Attack on Mers-el-Kébir

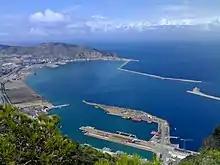

The most powerful group of French warships was commanded by Admiral Marcel-Bruno Gensoul at Mers-el-Kébir in French Algeria, comprising the old battleships (commander of the 2nd Battleship Division, Rear-Admiral , embarked) and (Captain ), the newer "Force de Raid" battleships (Captain ) and (Captain ), the seaplane tender (Captain Lemaire), a flotilla of six destroyers comprising "Mogador", "Volta", "Tigre", "Lynx", "Kersaint" and "Le Terrible" (Rear-Admiral ) and a gunboat. Admiral James Somerville, commander of Force H, based in Gibraltar, was ordered to deliver an ultimatum to the French, the terms of which were contrary to the German–French armistice.